Incessant Visions

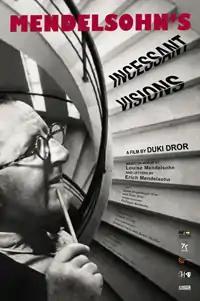
Film poster

"Mendelsohn's Incessant Visions", also known simply as Incessant Visions, is a 2011 documentary film directed by Duki Dror. The film takes as its focus the German-Jewish architect Erich Mendelsohn, exposing the complexities and intricacies of Mendelsohn's life and work through a series of letters with Louise, the young cellist who would eventually become his wife. Dror's film is at once an examination of Mendelsohn's seminal architectural work as well as an exploration of the German-Jewish experience during and after World War II seen through Mendelsohn's journey from Germany to England, British Mandate Palestine and the US.